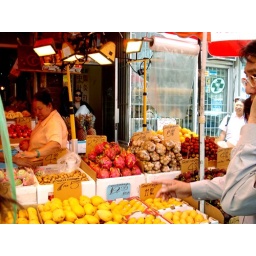
I never noticed before, but nearly every sign starts by calling the fruit 'sweet'.